History of the battery

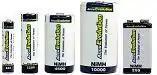
A set of modern batteries

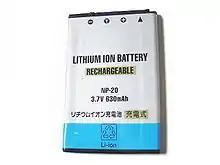
Lithium-ion battery

Waldemar Jungner patented a nickel–iron battery in 1899, the same year as his Ni-Cad battery patent, but found it to be inferior to its cadmium counterpart and, as a consequence, never bothered developing it. It produced a lot more hydrogen gas when being charged, meaning it could not be sealed, and the charging process was less efficient (it was, however, cheaper).